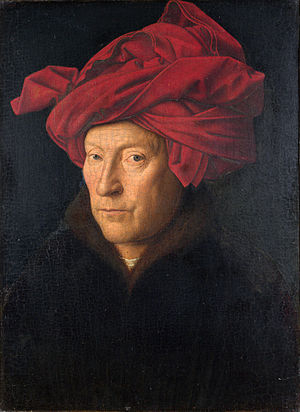
Selvportræt / Gallerier med eksempler på selvportrætter gennem tiden / Maleri
Når en person eller kunstner portrætterer sig selv, kaldes resultatet et selvportræt. Selvportræt kan fx laves i skulptur, foto-, tegne- og malerkunsten.